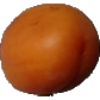
Label: apricot